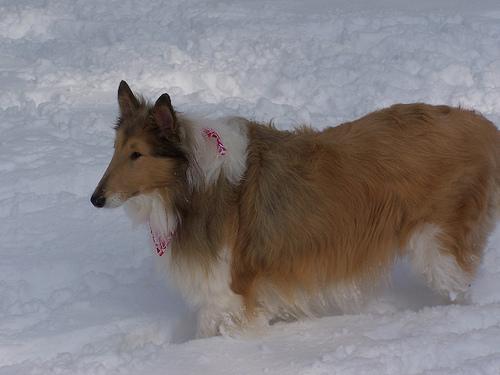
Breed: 227-n000094-collie